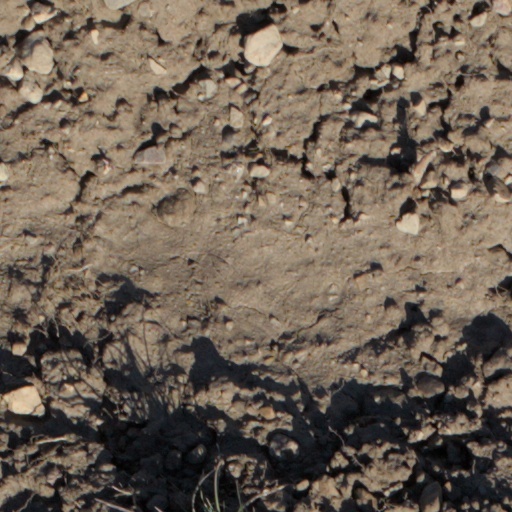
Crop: wheat